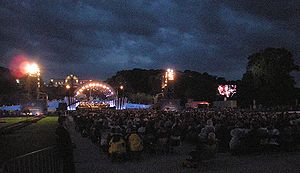
Wiener Philharmonikerne
Annual Schönbrunn concert, 2009.
Wiener Philharmonikerne er et orkester i Østrig, der regnes blandt verdens bedste.